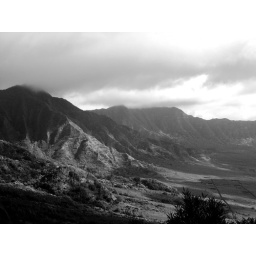
i don't know why but mountains always look better in black and white